Thoroughbred

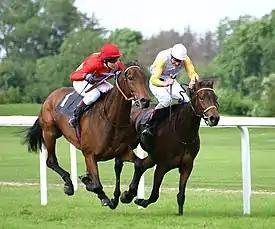
Two horses racing along a grass racetrack, the horses are side by side with both jockeys urging the horses faster.

Although the Thoroughbred is primarily bred for racing, the breed is also used for show jumping and combined training because of its athleticism, and many retired and retrained race horses become fine family riding horses, dressage horses, and youth show horses. The larger horses are sought after for hunter/jumper and dressage competitions, whereas the smaller horses are in demand as polo ponies.